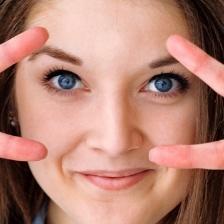
Label: faces